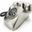
Label: telephone